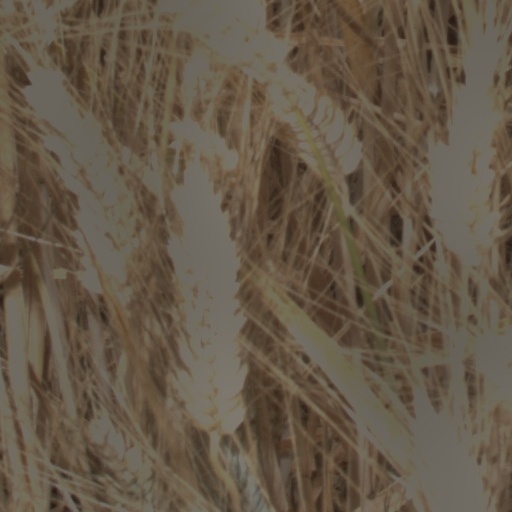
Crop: wheat